Toruń

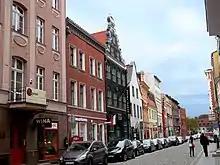
Małe Garbary, a typical street in the Old Town of Toruń

In recent years Toruń has been a site of intense building construction investments, mainly residential and in its transportation network. The latter has been possible partly due to the use of European Union funds assigned for new member states. Toruń city county generates by far the highest number of new dwellings built each year among all Kuyavian-Pomeranian counties, both relative to its population as well as in absolute values. It has led to almost complete rebuilding of some districts. , many major constructions are either under development or are to be launched soon - the value of some of them exceeding 100 million euros. They include a new speedway stadium, major shopping and entertainment centres, a commercial complex popularly called a "New Centre of Toruń", a music theater, a centre of contemporary art, hotels, office buildings, facilities for the Nicolaus Copernicus University, roads and tram routes, sewage and fresh water delivery systems, residential projects, the possibility of a new bridge over the Vistula, and more. Construction of the A1 motorway and the BiT City fast metropolitan railway also directly affects the city. About 25,000 local firms are registered in Toruń.